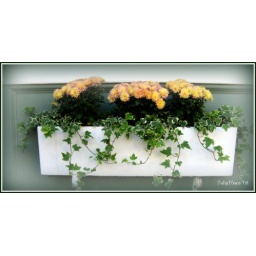
I've always loved flowers in window boxes . . .